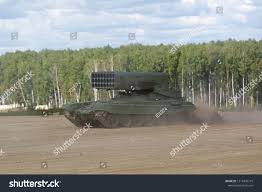
Label: TOS-1